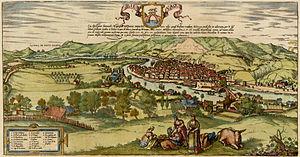
Abando est le district numéro 6 de Bilbao. Il se divise en deux quartiers, Abando et Indautxu. Ancienne elizate et commune de la province de Biscaye qui avait un siège et le vote 34 dans les Juntes générales de Biscaye.
Zazpi Kaleak en basque et officiellement est le quartier le plus ancien et le noyau originaire de la ville de Bilbao en Biscaye, Espagne. Il fait partie du 5ᵉ district d'Ibaiondo. La Cathédrale de Bilbao et les églises de San Antón, San Nicolás et Santos Juanes se situent dans ce quartier.
La Biscaye est une province du Nord de l'Espagne. Elle forme la partie nord-ouest de la Communauté autonome du Pays basque.